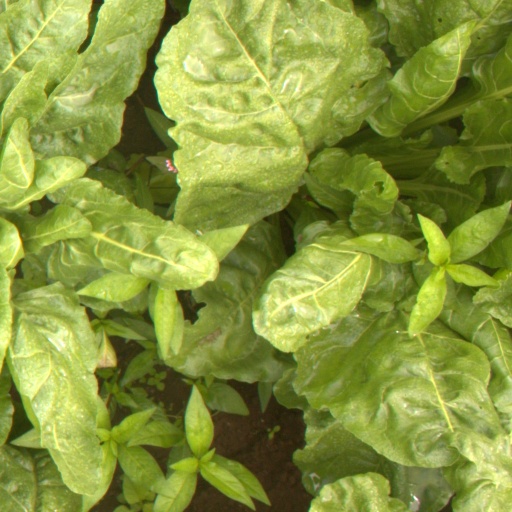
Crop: sugar beet